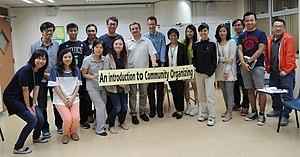
Formation à l'organisation collective dans la ville de Hong Kong
L'organisation collective est une méthodologie qui consiste à créer des coalitions de citoyens souhaitant bâtir un pouvoir collectif, afin de lutter ensemble pour la justice sociale et le bien commun.